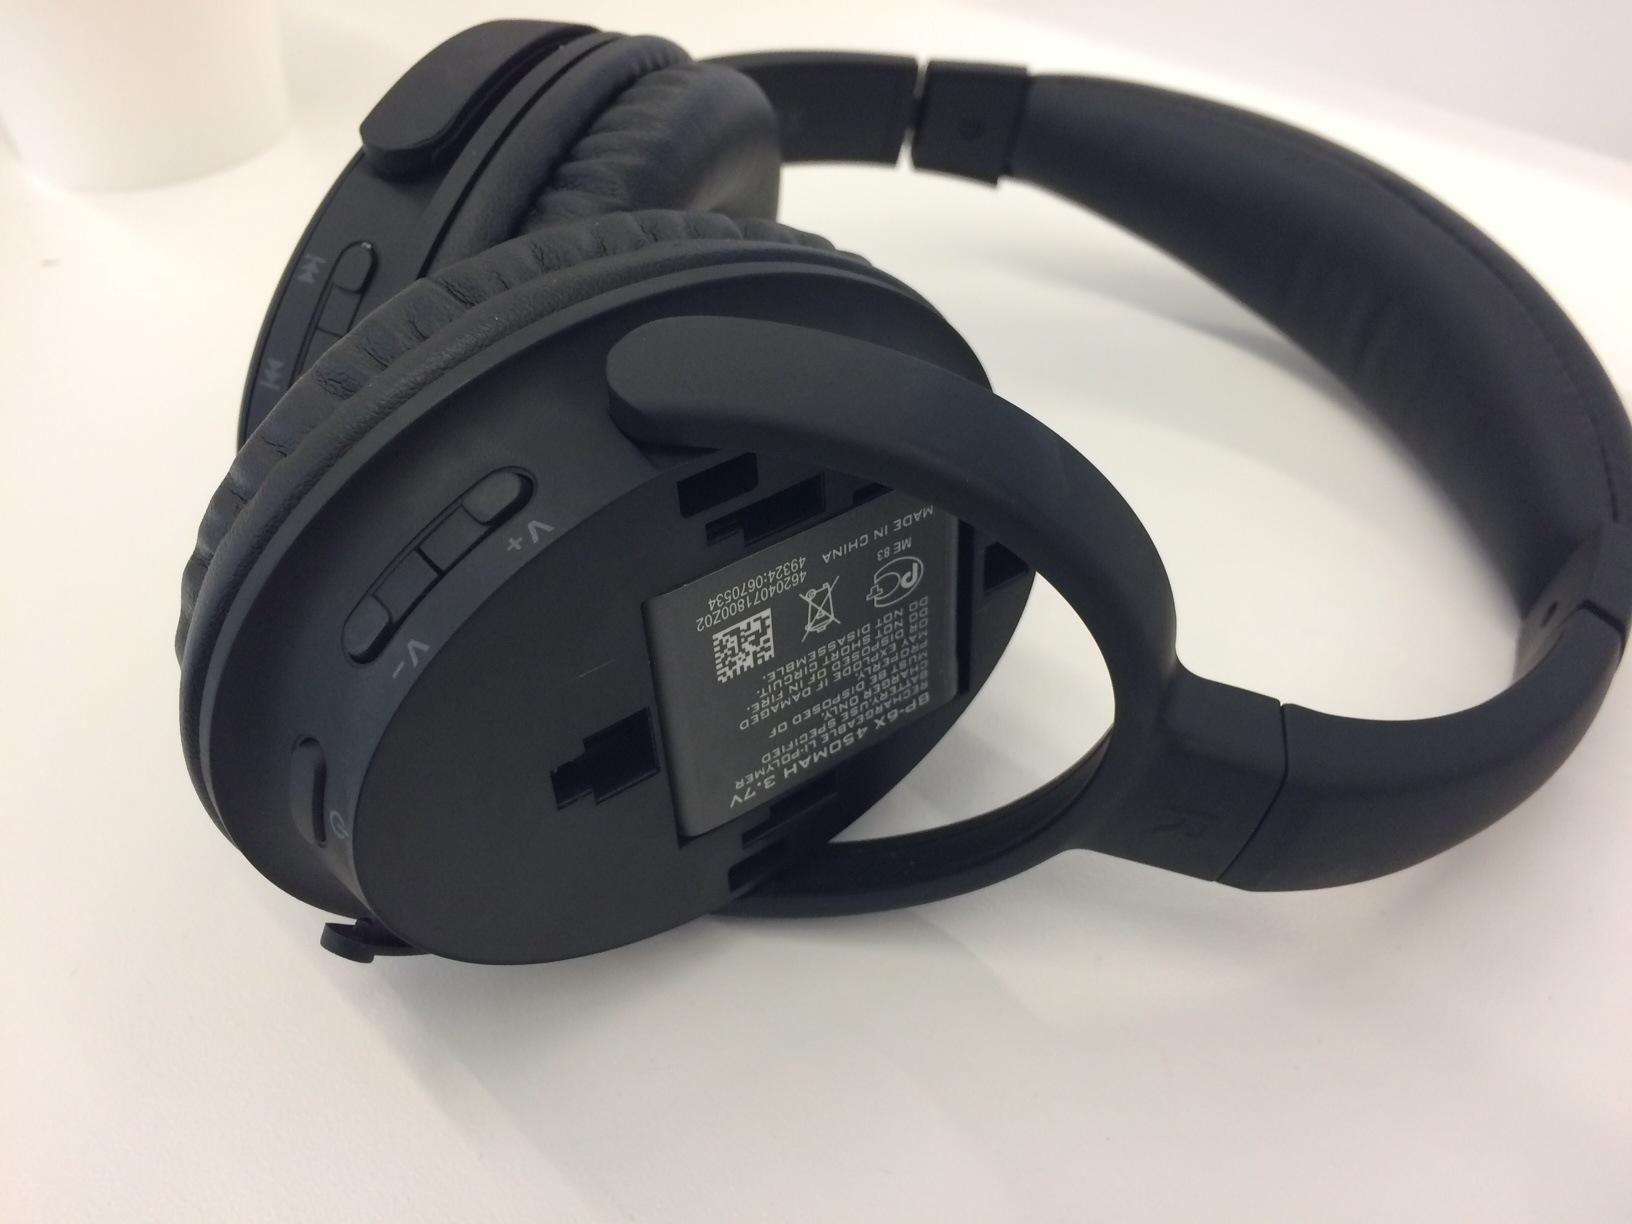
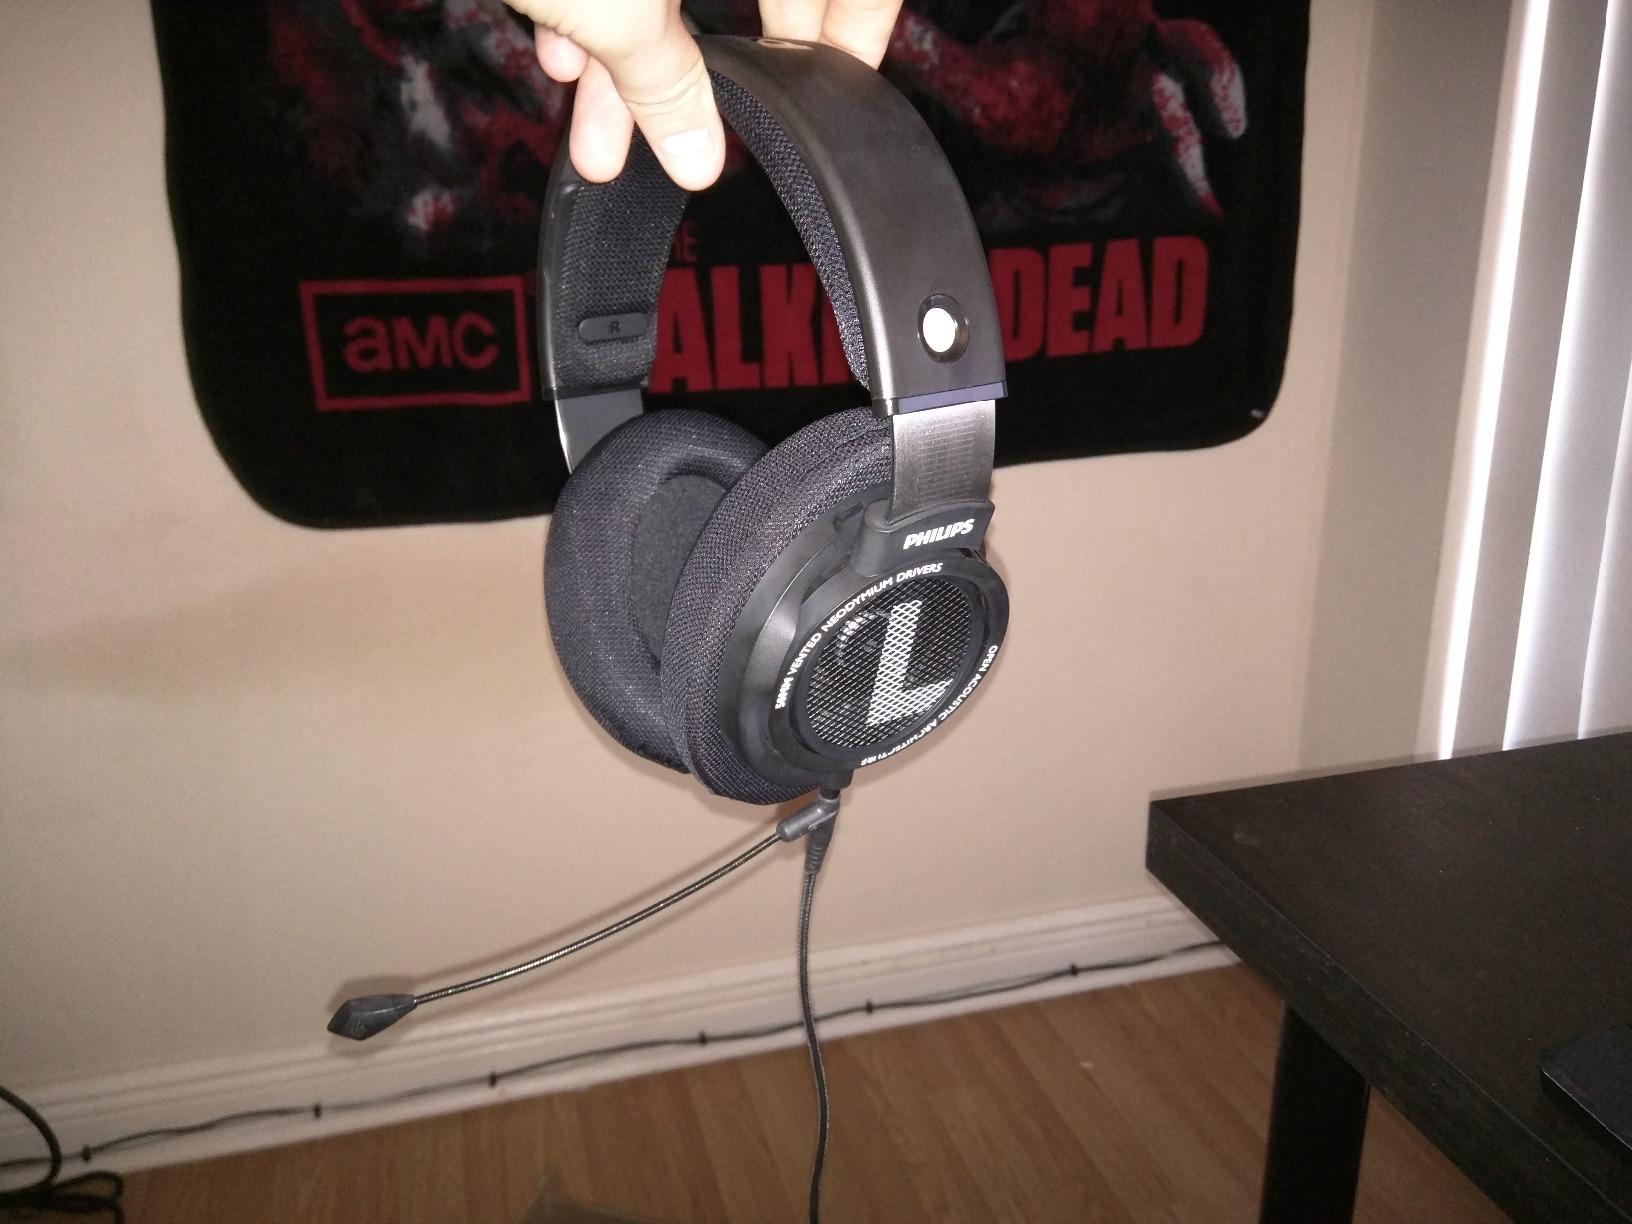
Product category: headphones
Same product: no